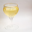
Label: cup